Sule Skerry

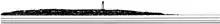
Sule Skerry with lighthouse from the south (drawing)

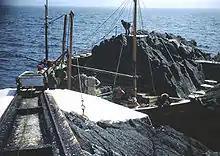
Landing Place, July 15, 1967

There is a lighthouse at the centre high point of the island and a number of small cairns around the periphery.